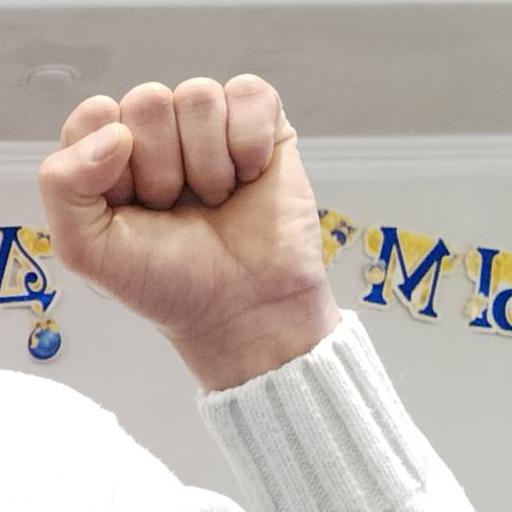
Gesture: fist